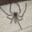
Label: spider